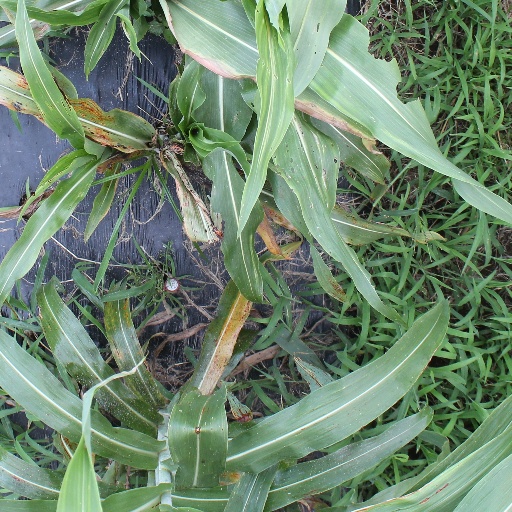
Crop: sorghum